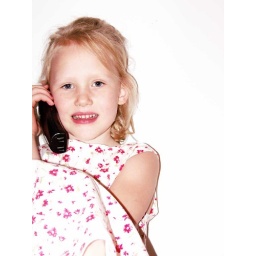
my girl talking to her grandma, she just happen to be sitting against a white door:)